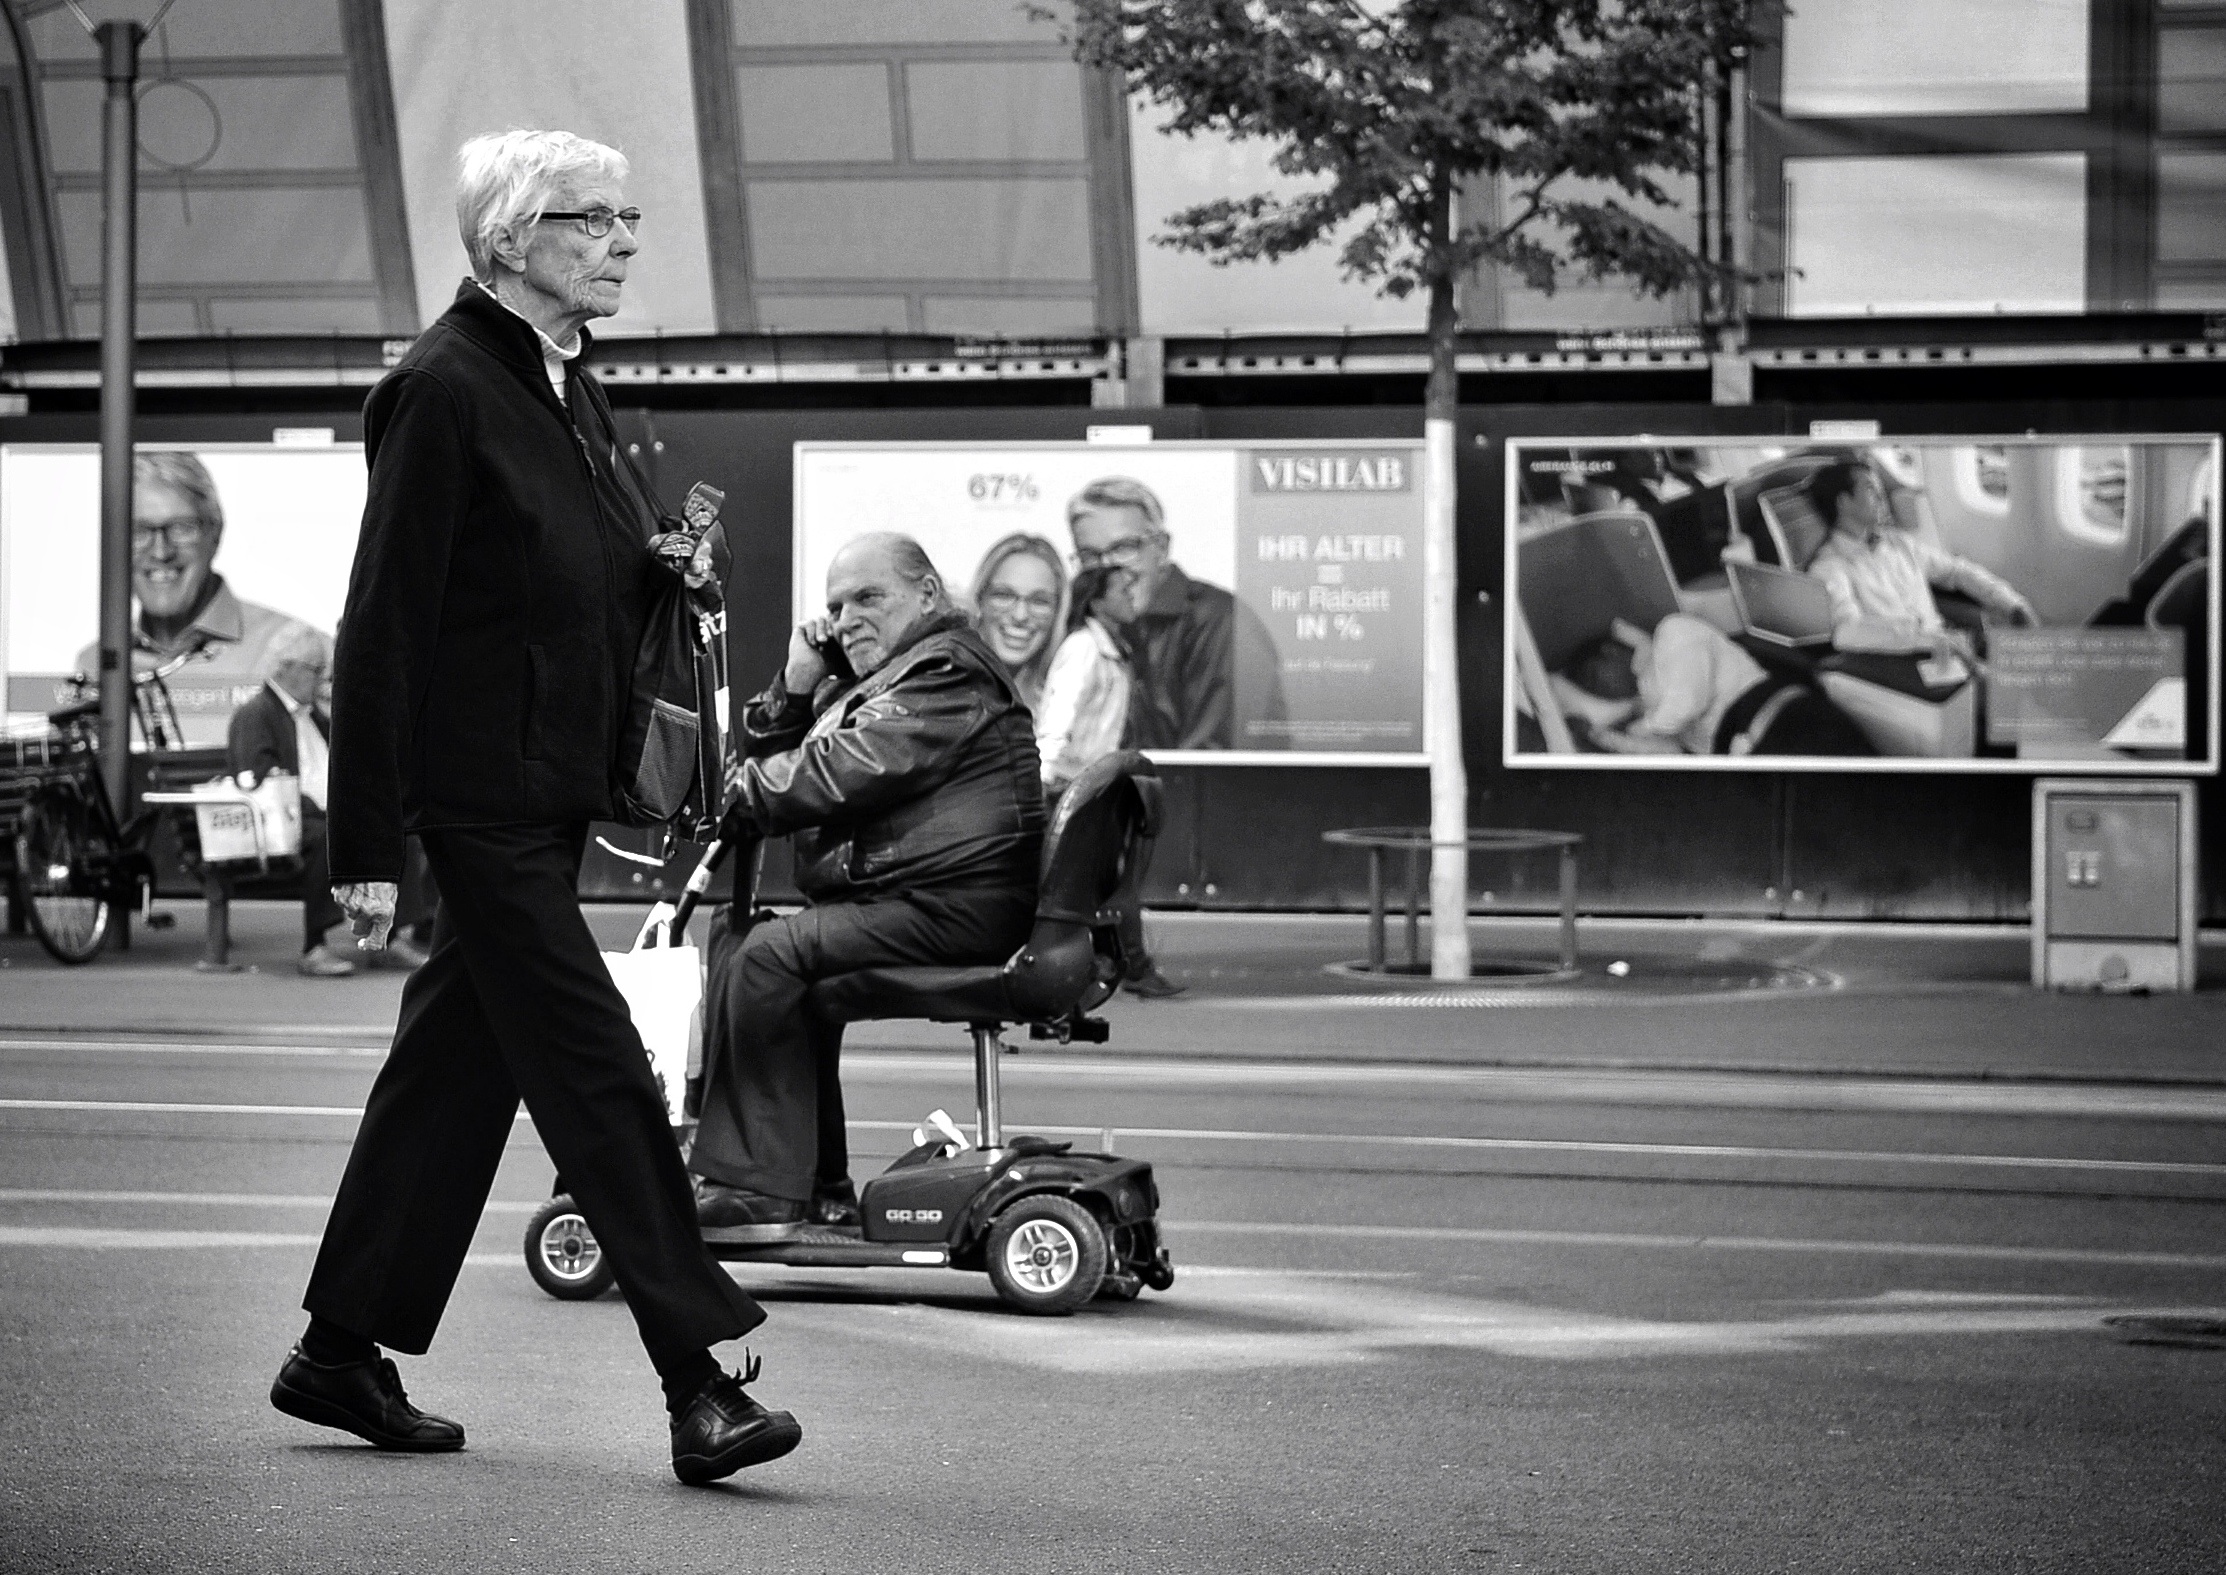
pedestrian, black and white, people, road, white, street, photography, city, urban, nikon, black, monochrome, flickr, bw, candid, digital camera, infrastructure, photograph, streetart, ch, schweiz, switzerland, zurich, blancoynegro, streetphoto, snapseed, schwarzundweiss, streetscene, passanten, thomas8047, onthestreets, iamnikon, d300s, streetphotographer, streetartstreetlife, 175528, strassencene, zurichstreets, rentner, pension re, autumnlike, theoldies, ruhest ndler, die lteregeneration, monochrome photography, film noir